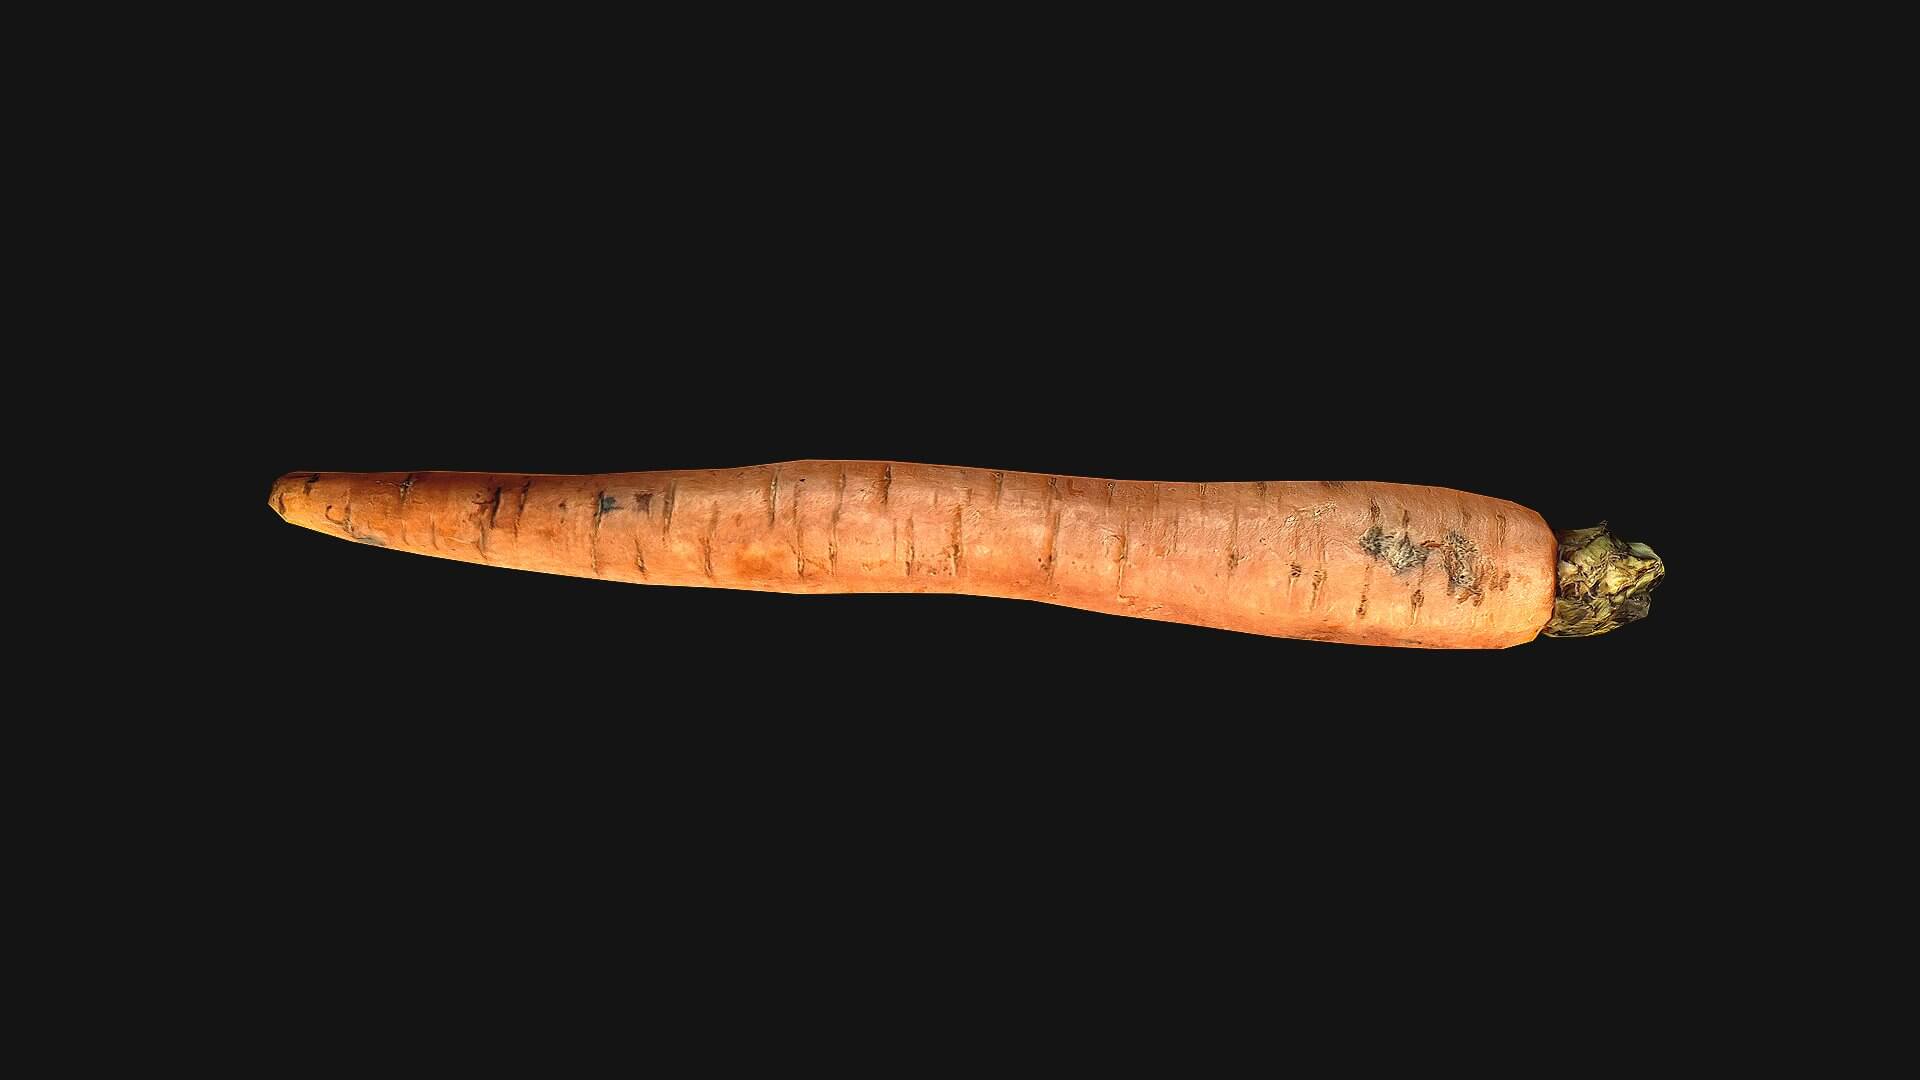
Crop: unknown
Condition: carrot_carrot_cavity_spot